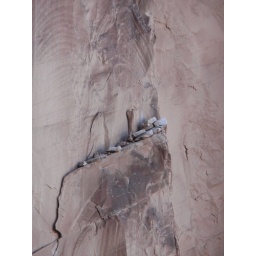
Rock formations on the rock wall in Grand Canyon